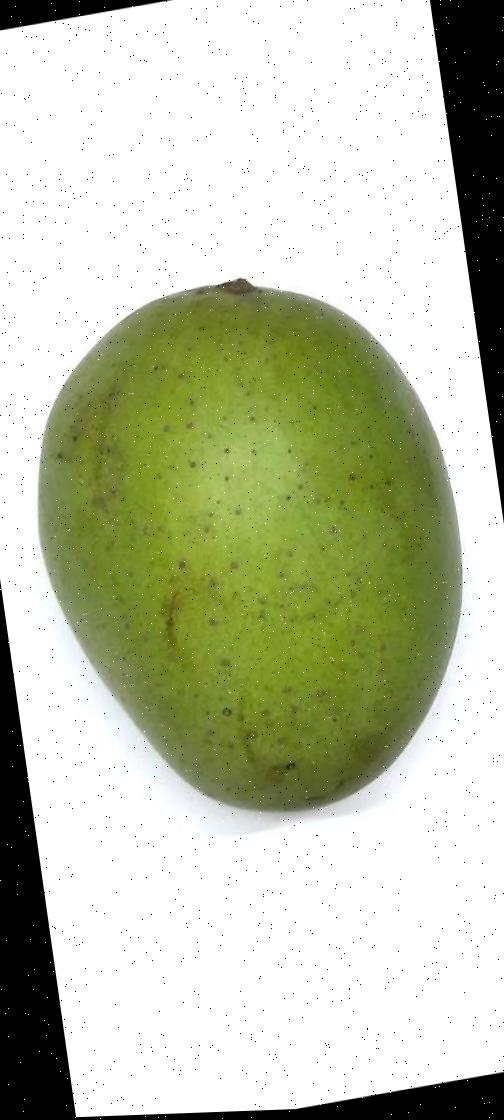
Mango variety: Langra